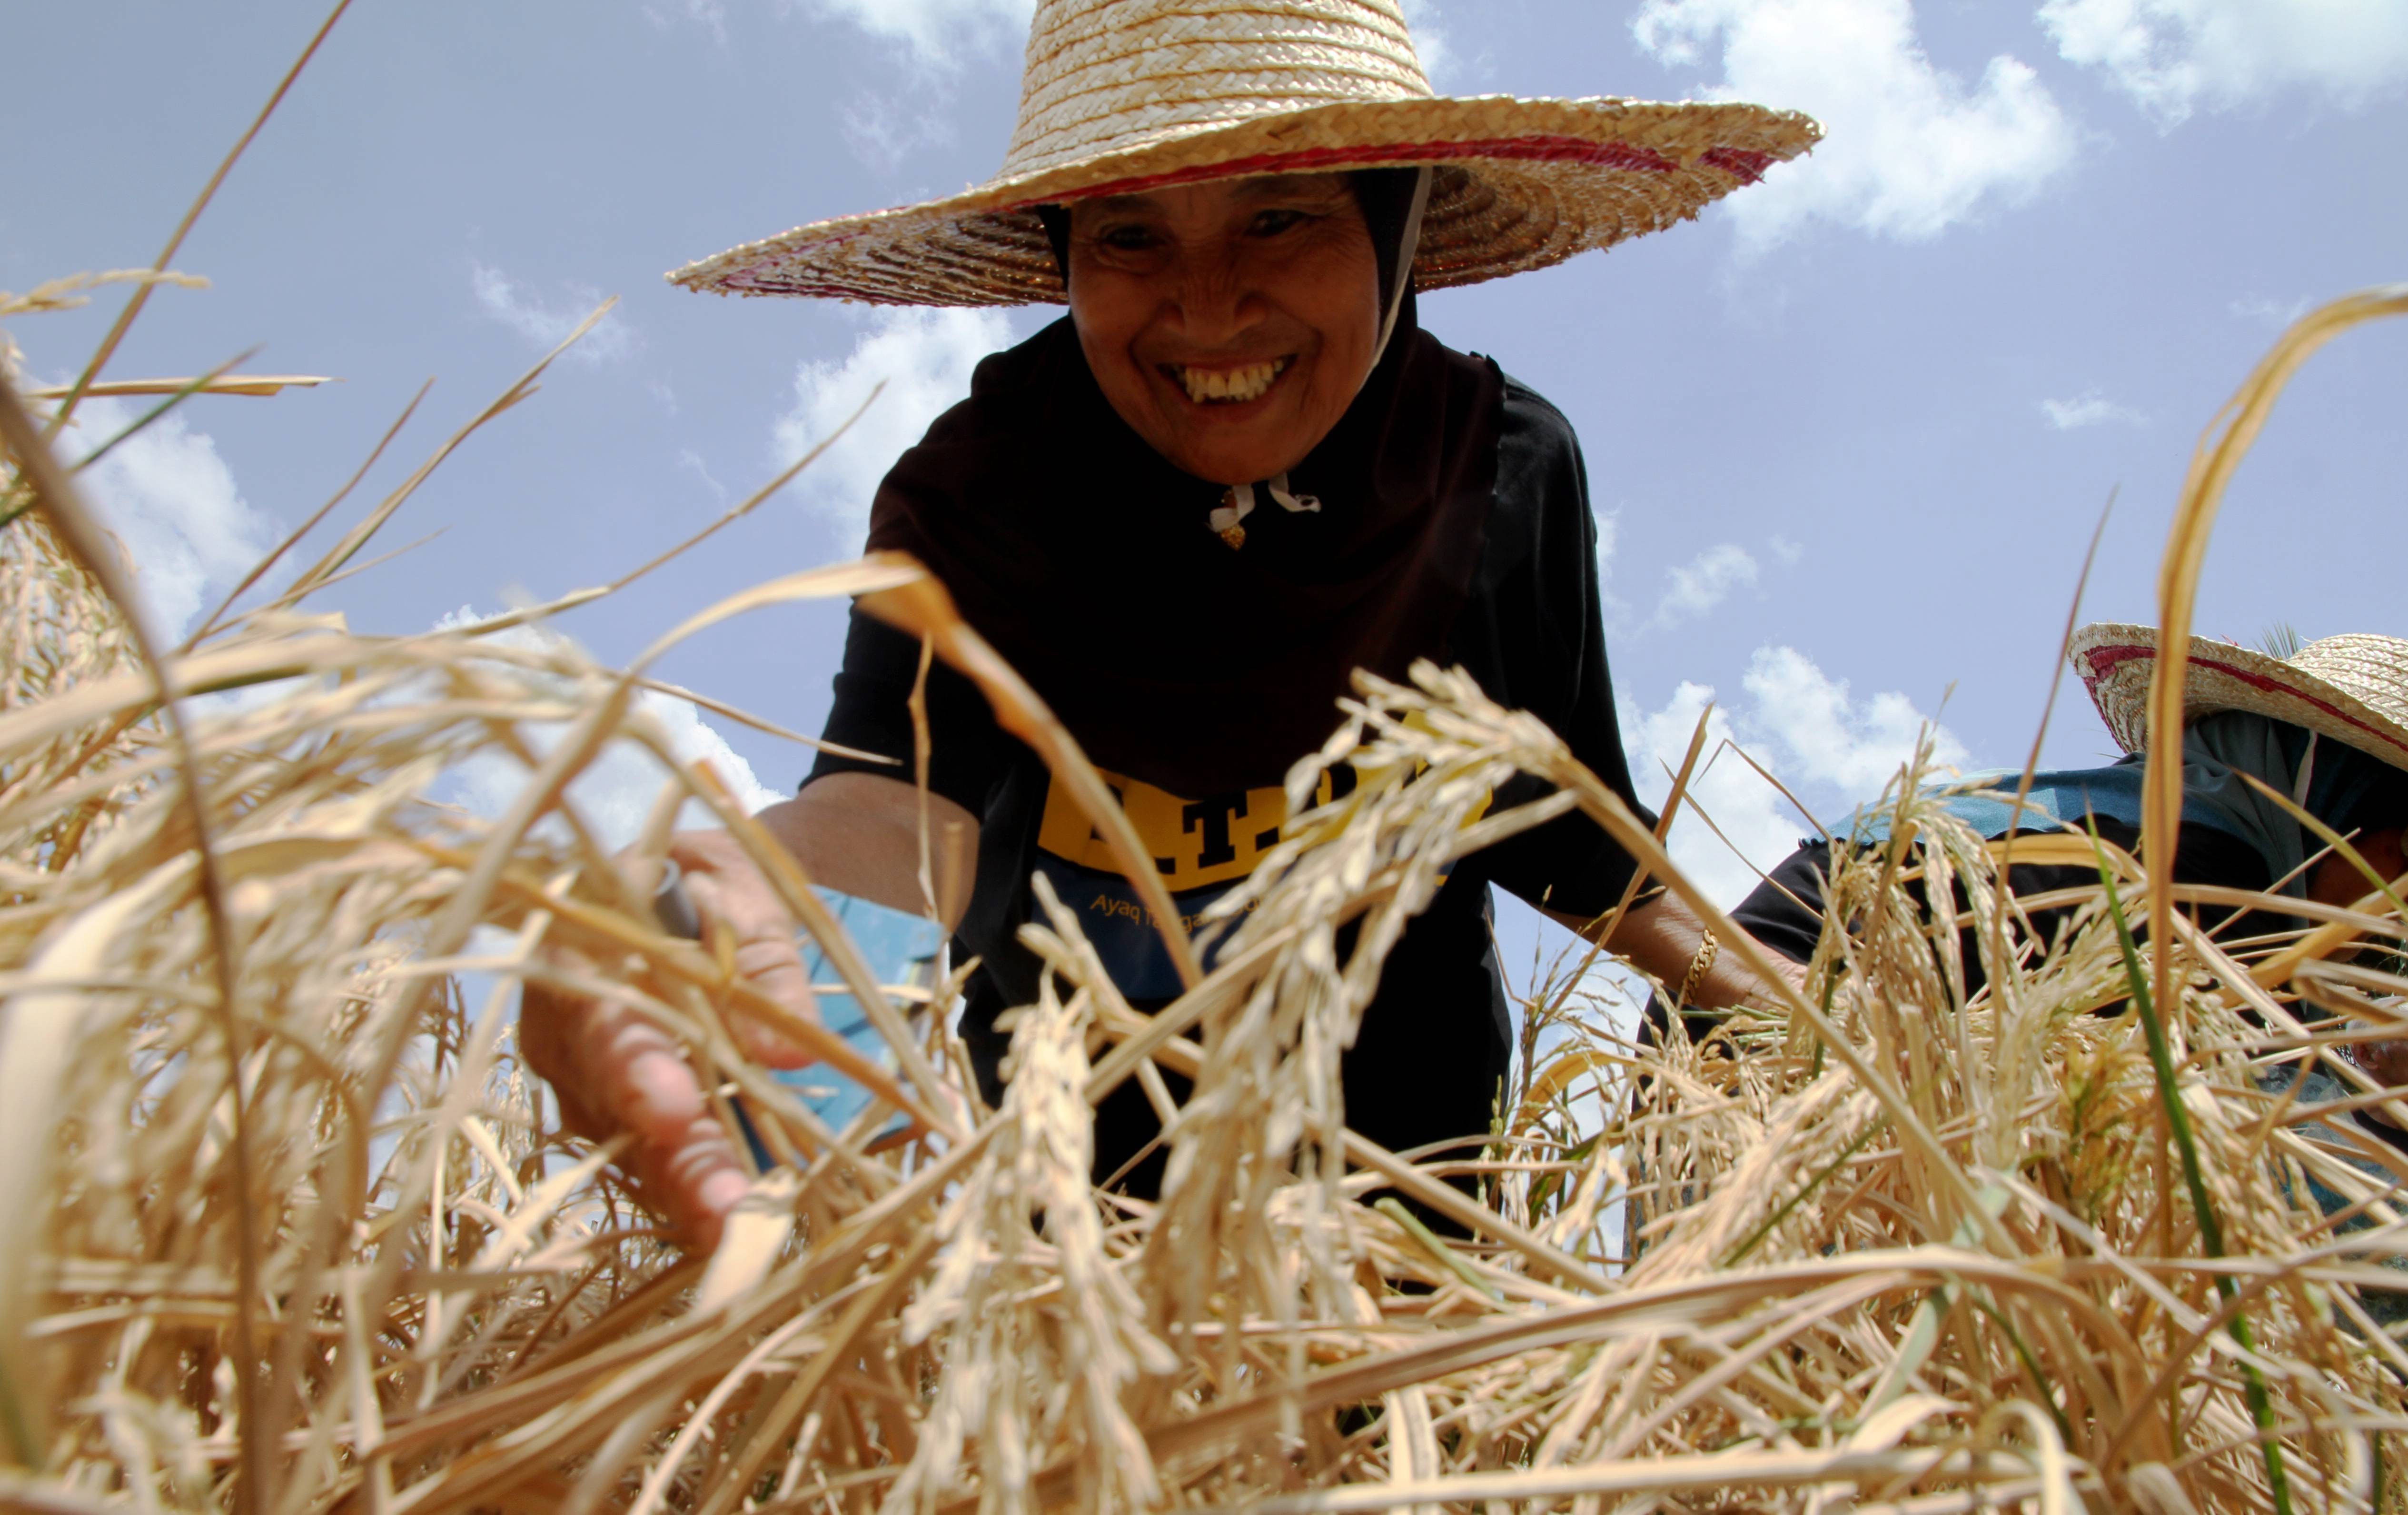
field, farm, wheat, food, harvest, produce, crop, agriculture, agricultural, straw, malaysia, paddy, grass family